Dionne Warwick

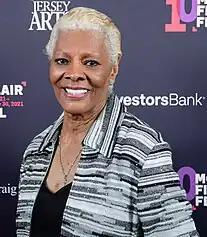
Warwick in 2021

Marie Dionne Warwick (born Marie Dionne Warrick; December 12, 1940) is an American singer, actress, and television host. During her career, Warwick has won many awards, including six Grammy Awards. She has been inducted into the Hollywood Walk of Fame, the Grammy Hall of Fame, the National Rhythm & Blues Hall of Fame, the Rock and Roll Hall of Fame and the Apollo Theater Walk of Fame. In 2019, Warwick won the Grammy Lifetime Achievement Award. Three of her songs ("Walk On By", "Alfie", and "Don't Make Me Over") have been inducted into the Grammy Hall of Fame.